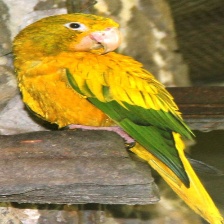
Species: GOLDEN PARAKEET
Scientific name: GUARUBA GUAROUBA